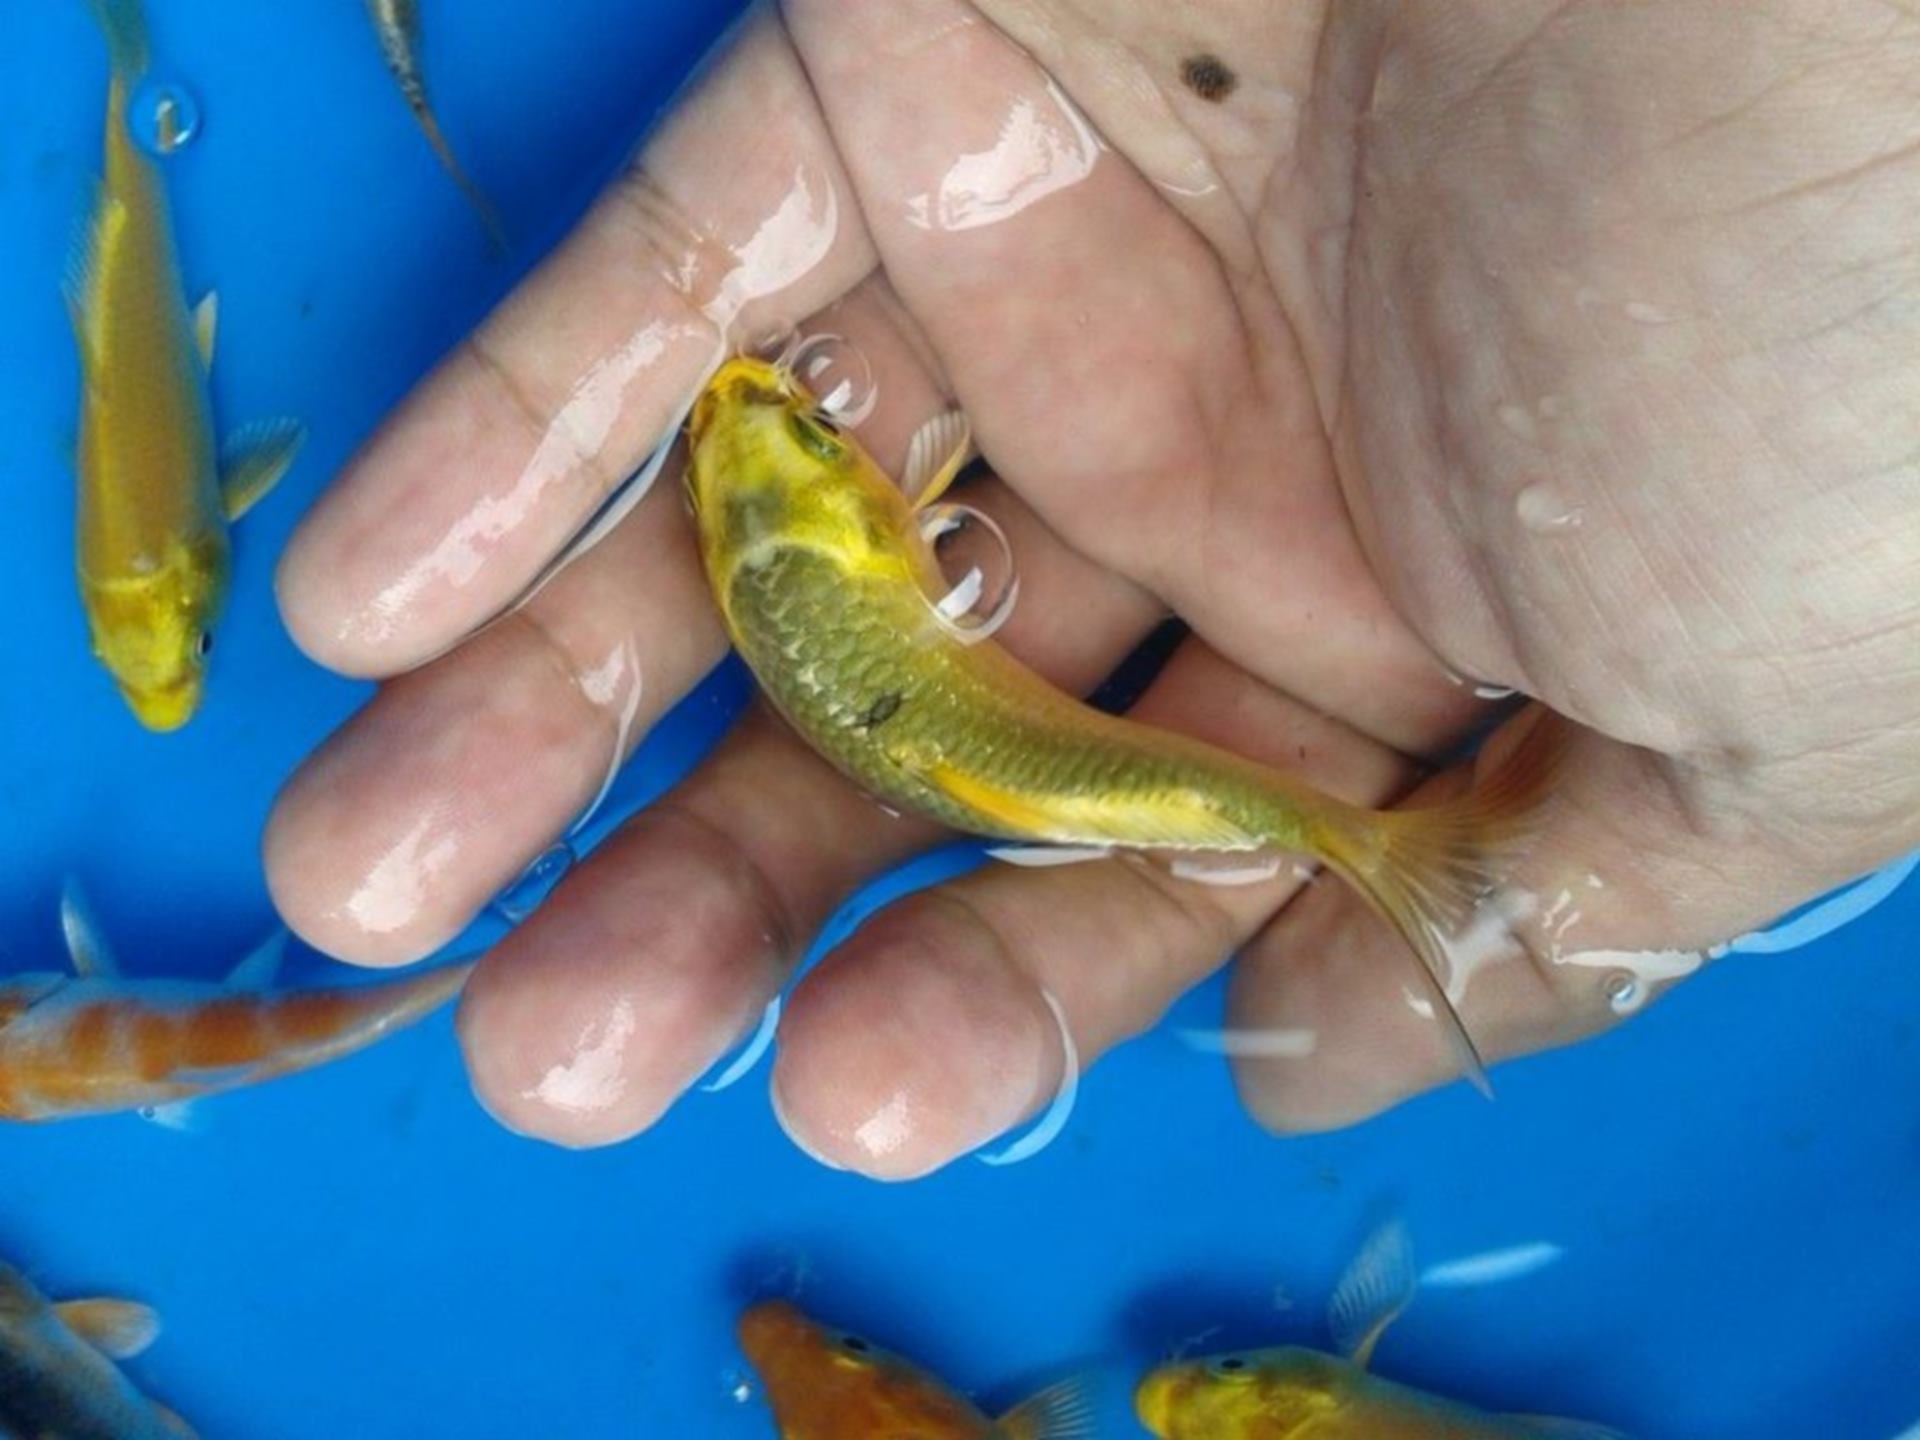
biology, amphibian, fish, vertebrate, koi, koi fish, koi garden, how to keep koi